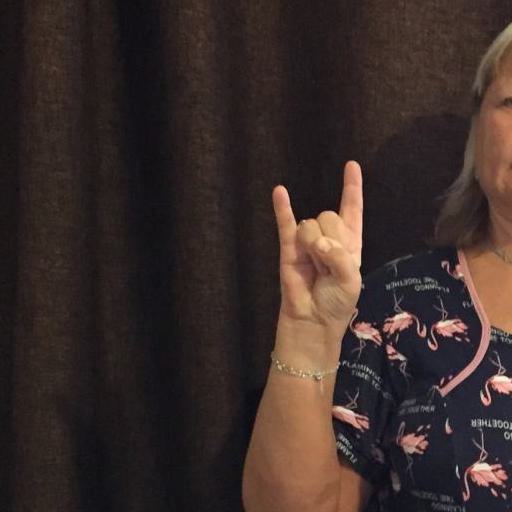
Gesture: rock